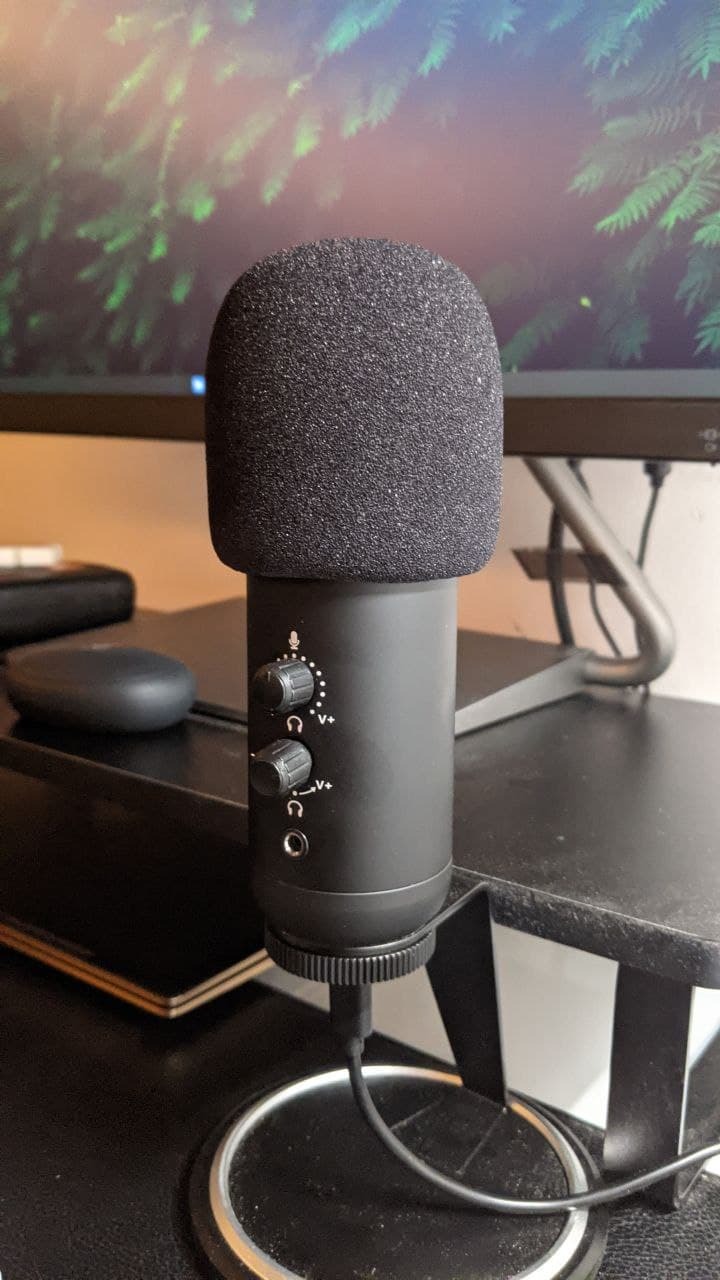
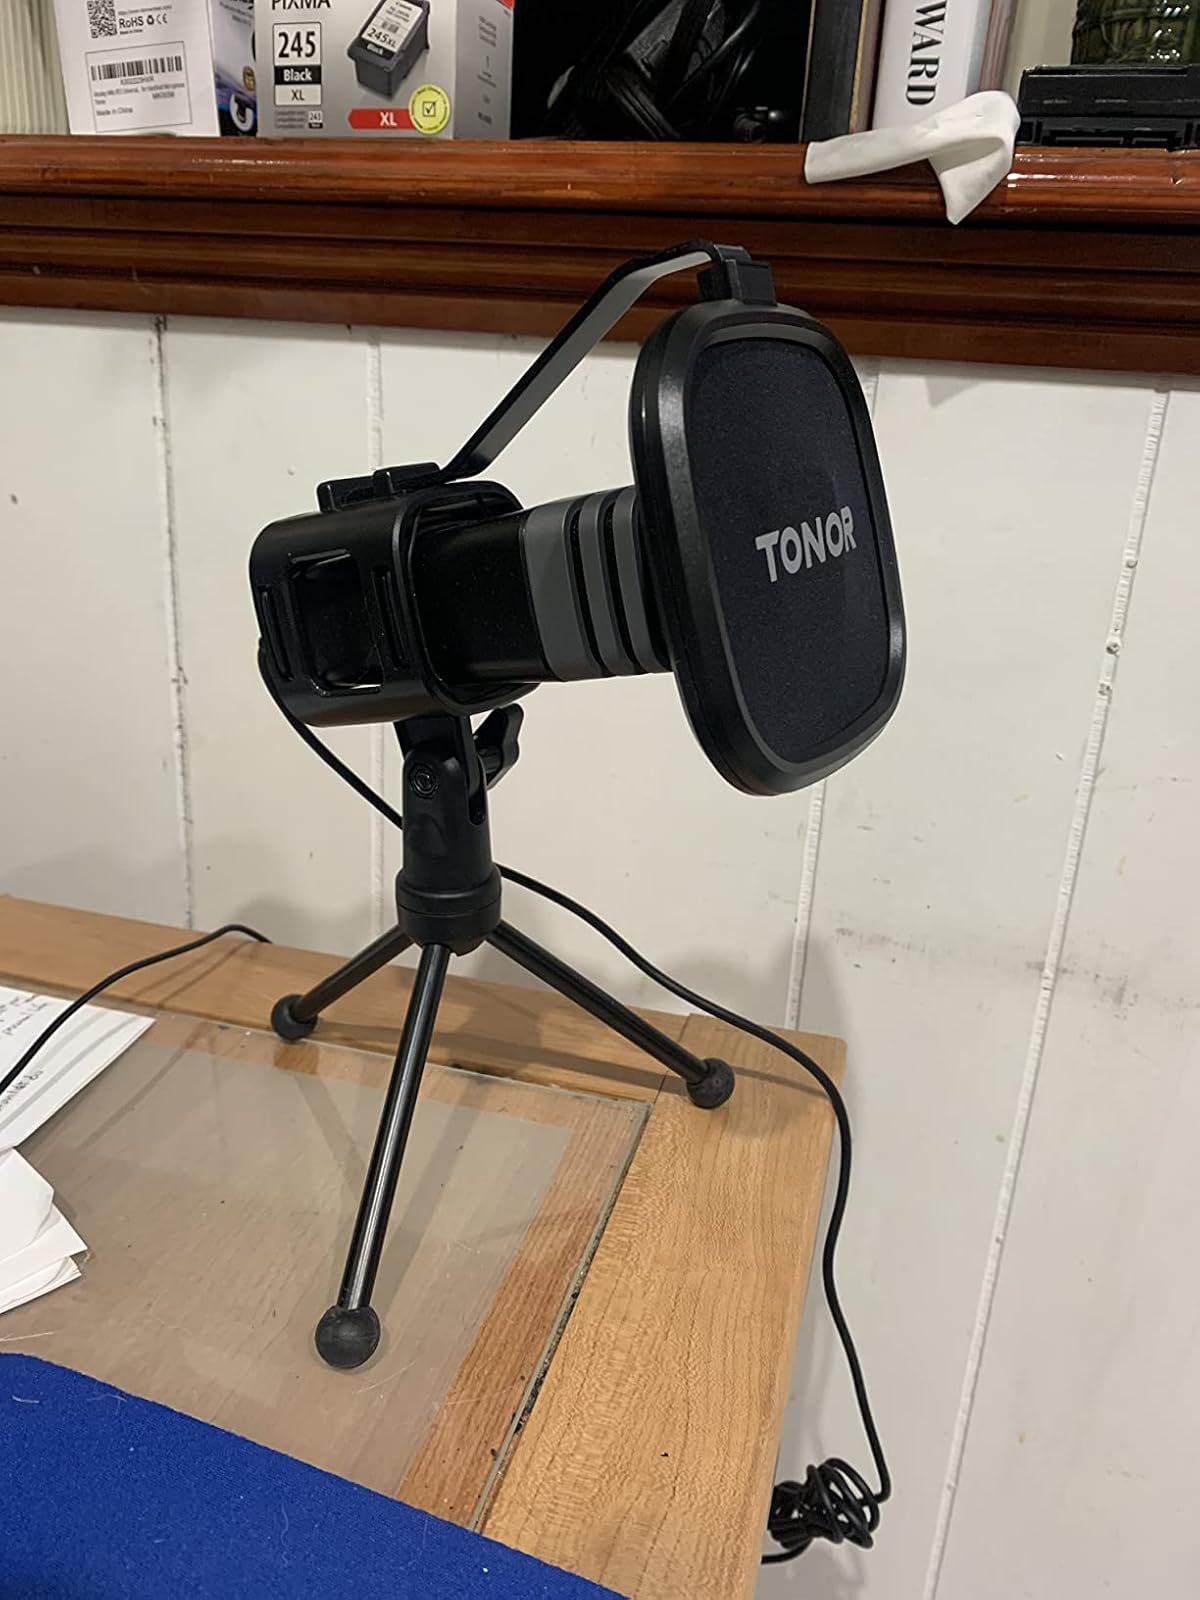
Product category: microphone
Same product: no